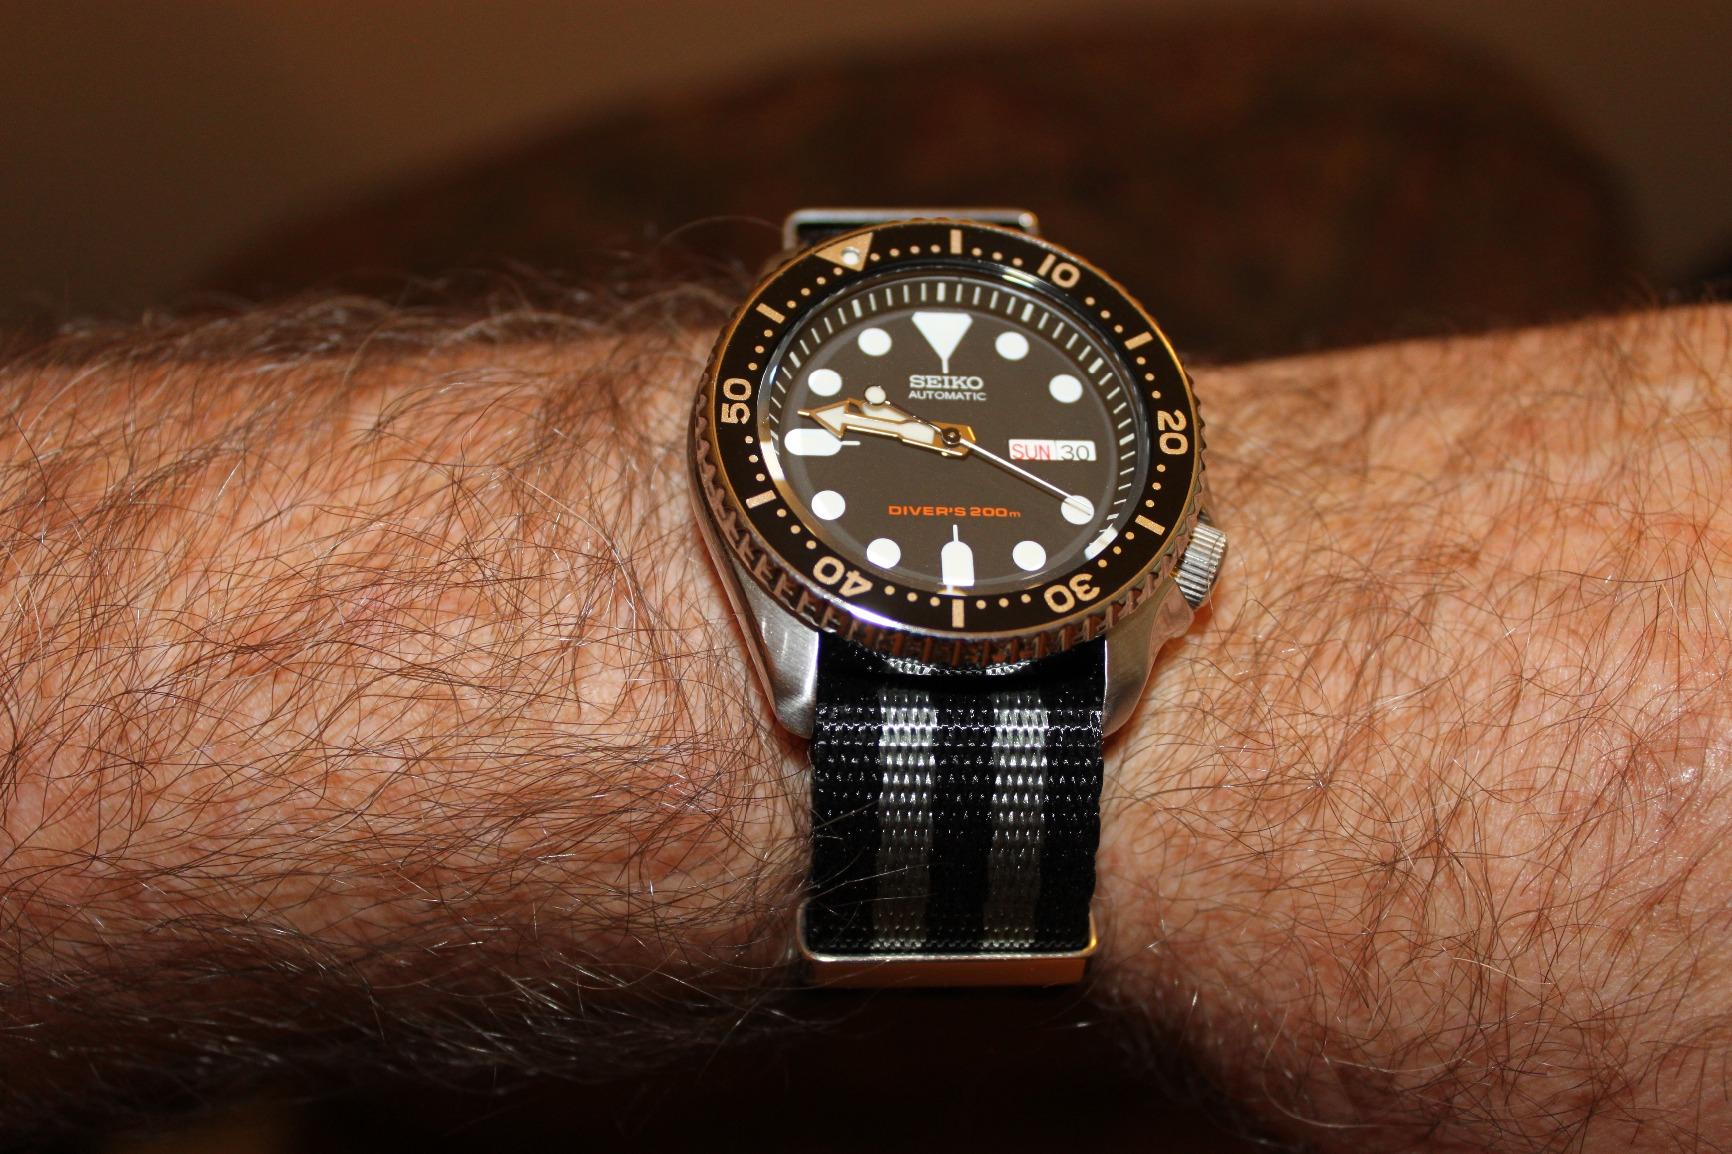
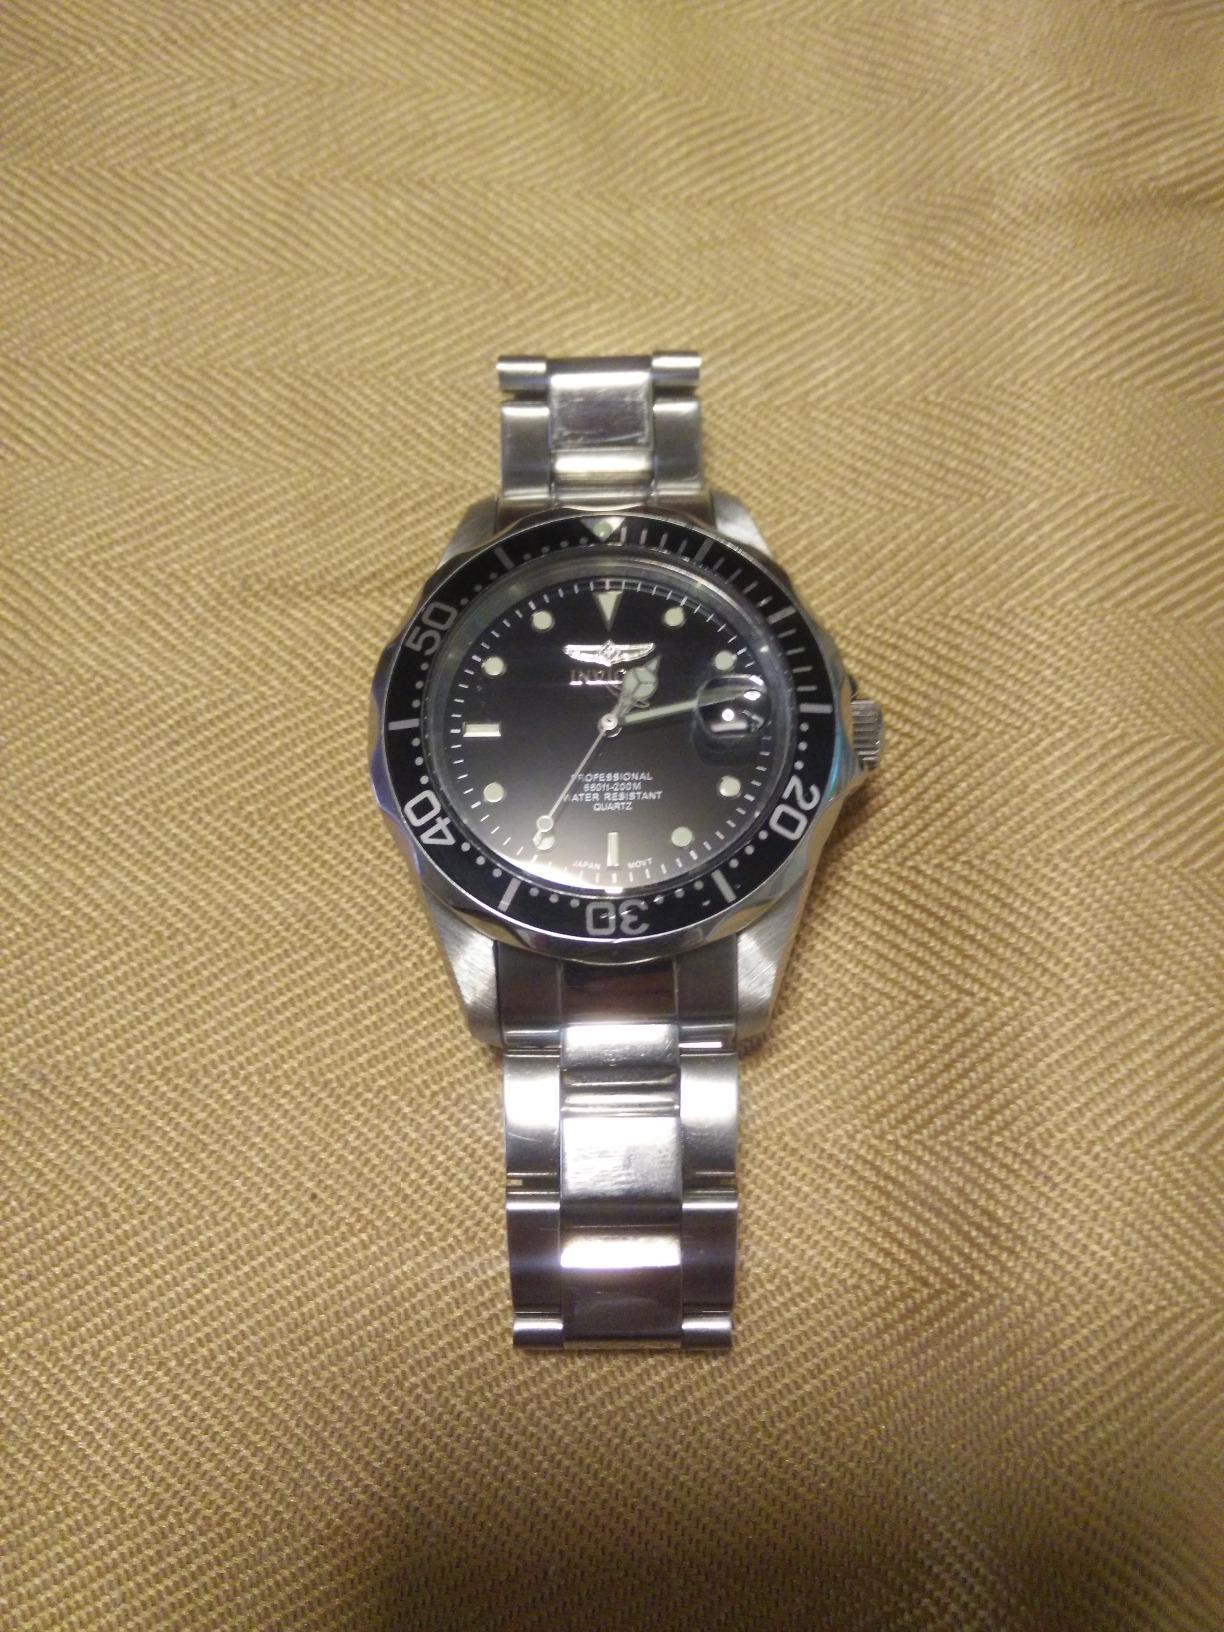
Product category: accessories_watch
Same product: no